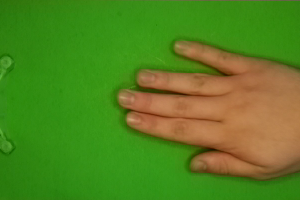
Label: paper